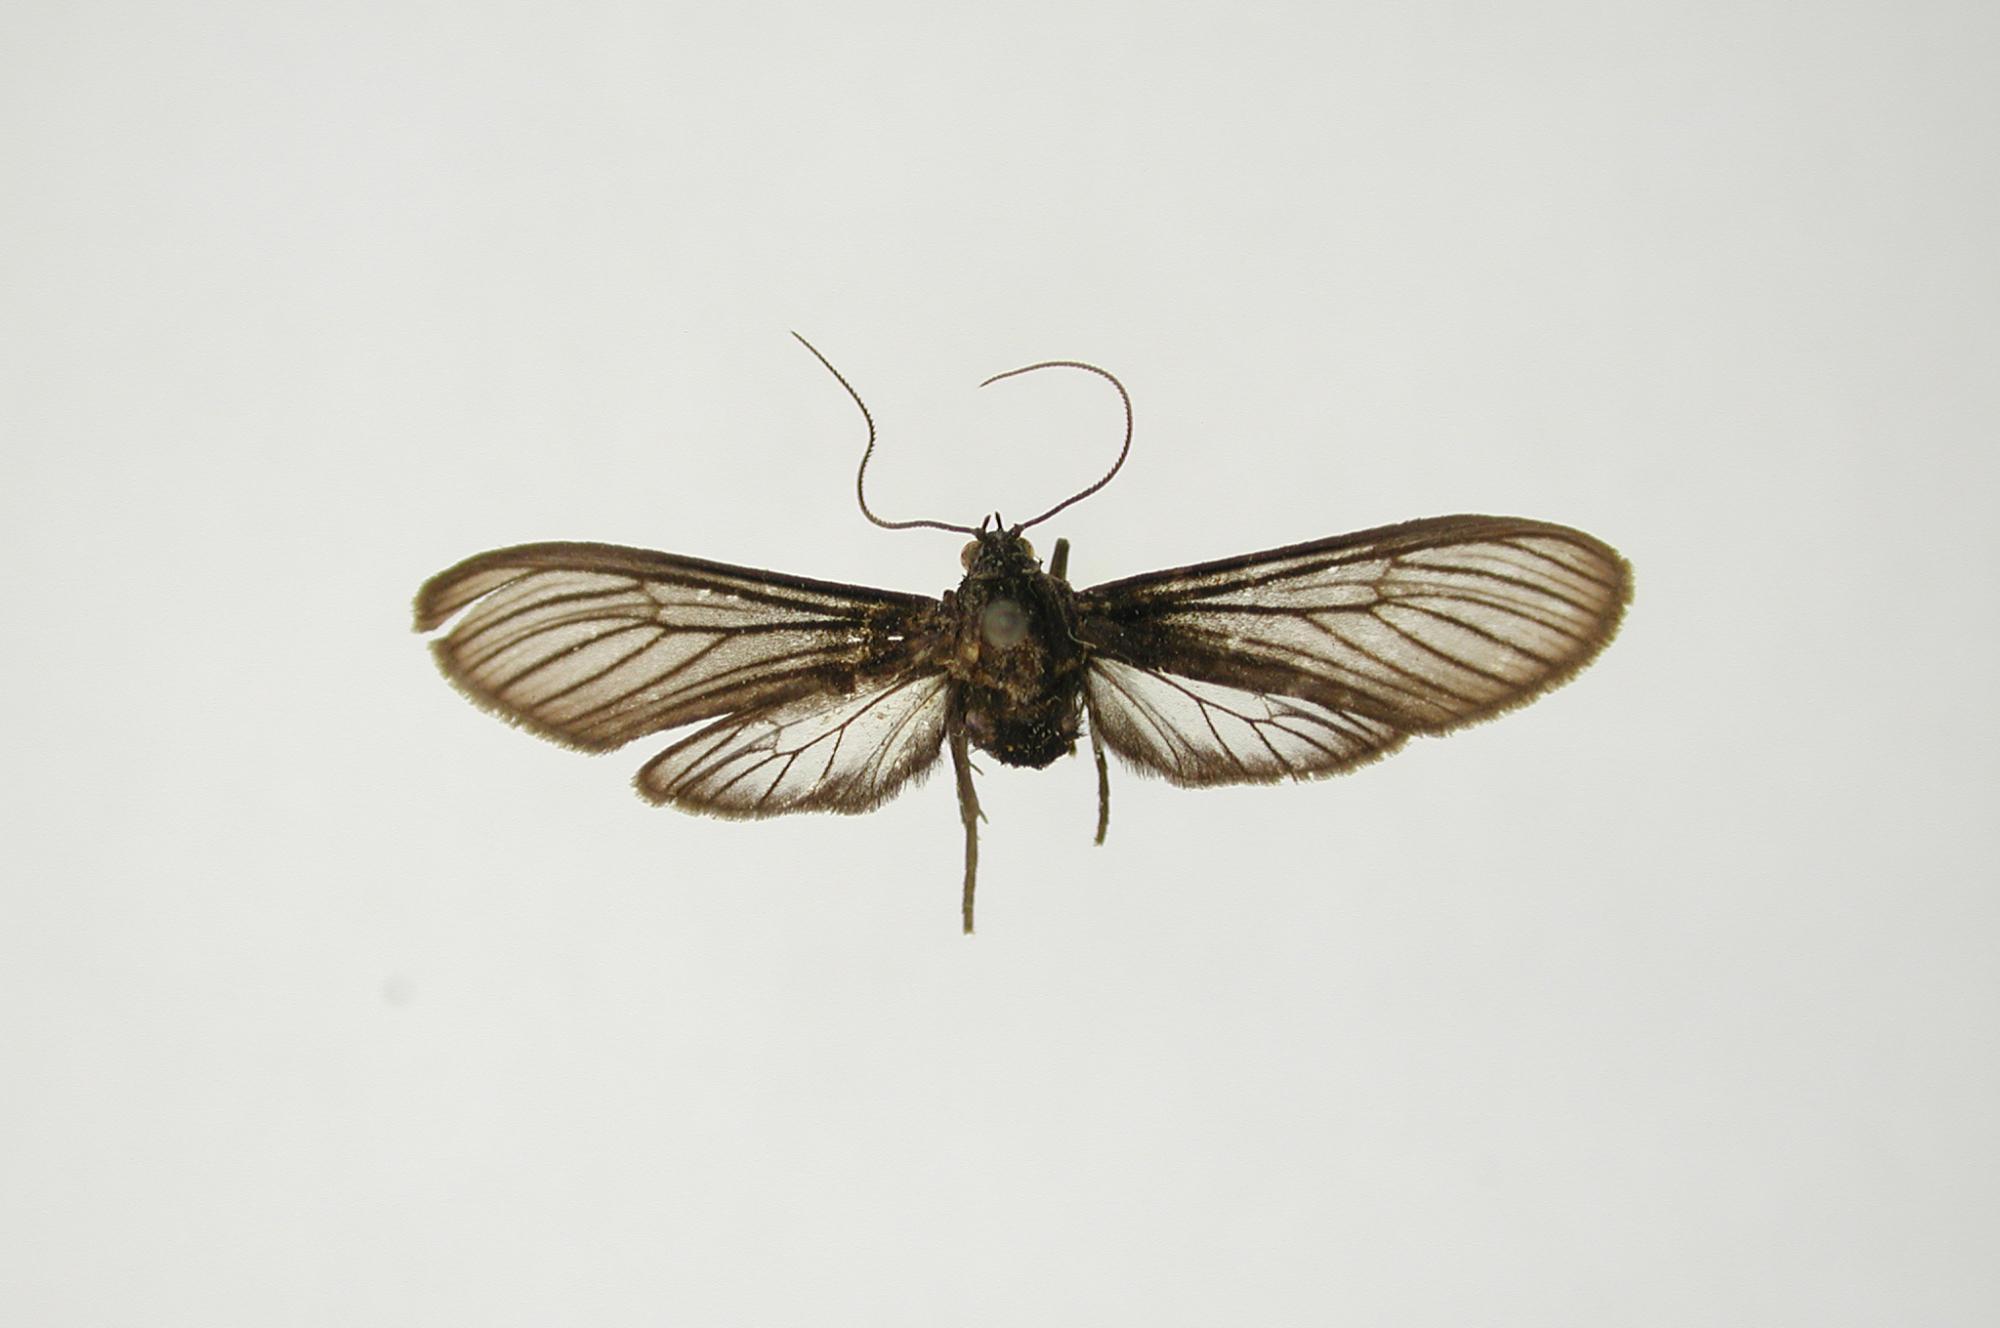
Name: Sciopsyche auranticauda
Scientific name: Sciopsyche auranticauda Klages, 1906
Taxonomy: Animalia, Arthropoda, Insecta, Lepidoptera, Arctiidae
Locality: southeastern Venezuela, Venezuela
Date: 22 Dec 1899